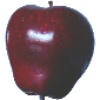
Label: red_delicious_apple